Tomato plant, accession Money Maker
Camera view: tilt-top (135 deg); turntable rotation: 90 degrees
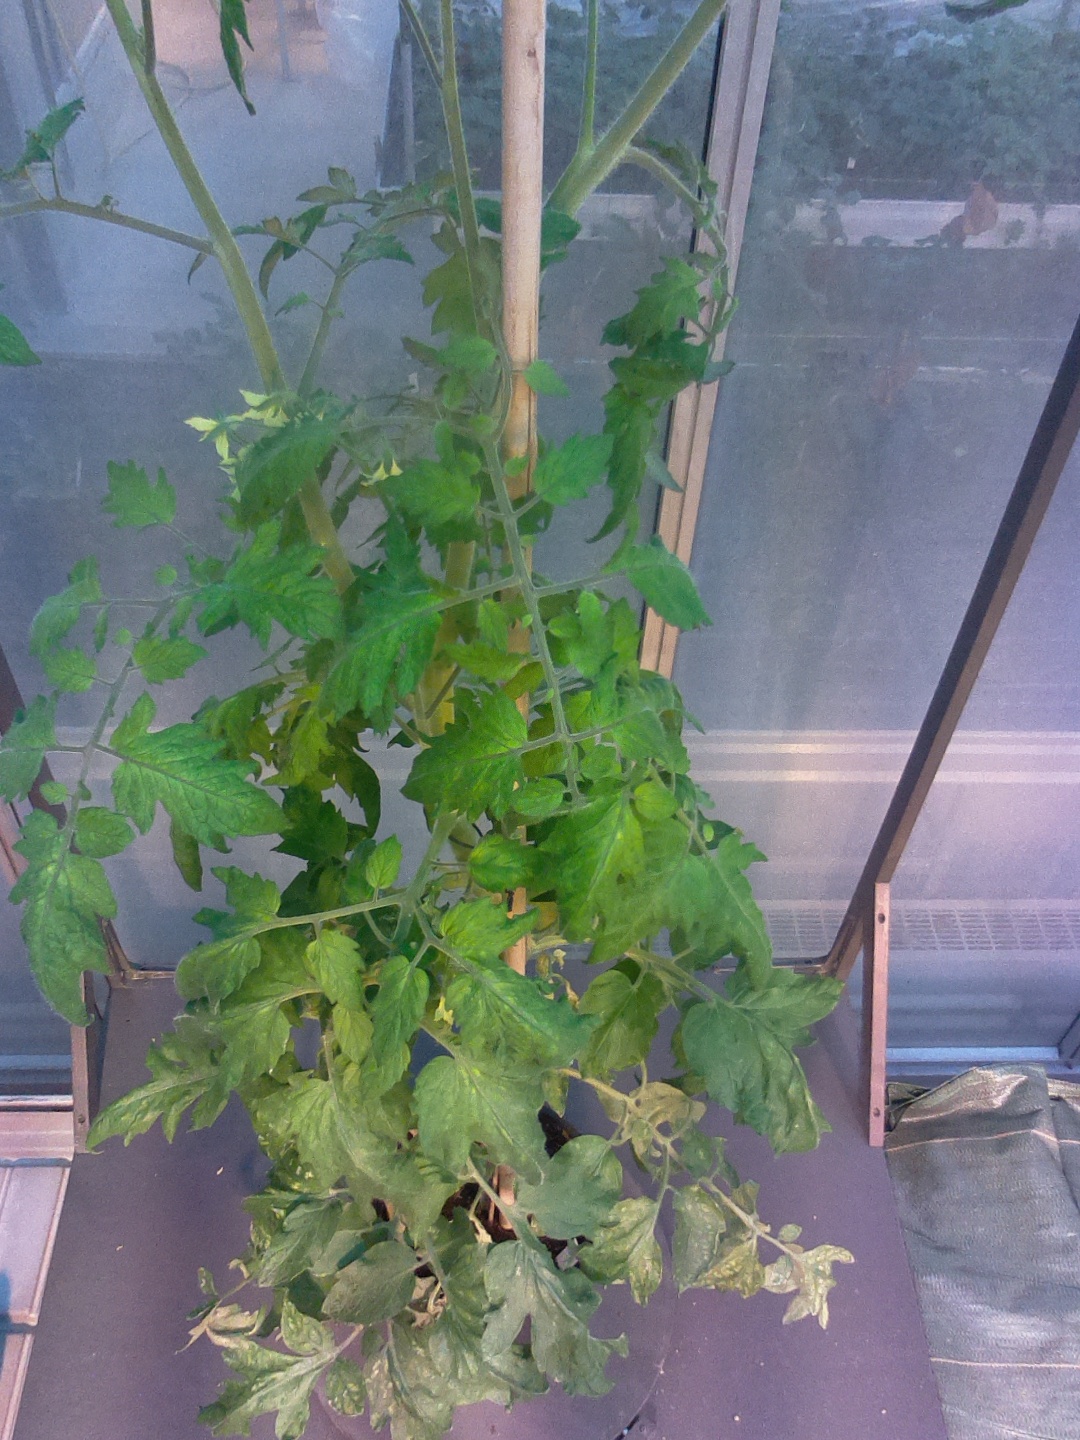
BBCH growth stage 70: Fruits at the main stem or branches visibles